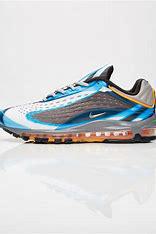
Brand: Nike
Model: Air Max Deluxe